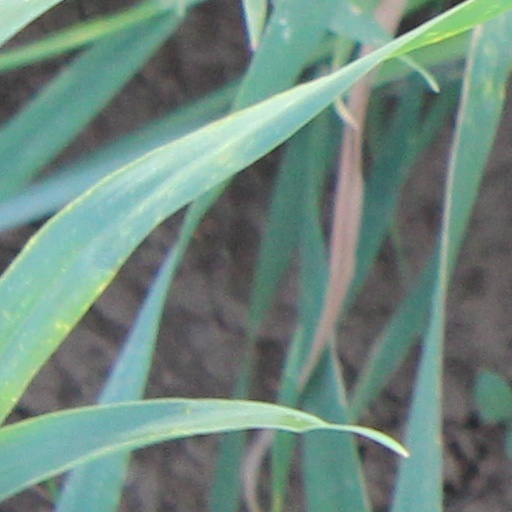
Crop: wheat